Touch (2022 film)

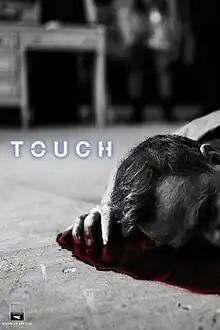
Poster

Touch is a 2022 crime horror short film written and directed by Justin Burquist. The film stars Eva Ceja, Randy Davison, Steve Froehlich and Nick Young.